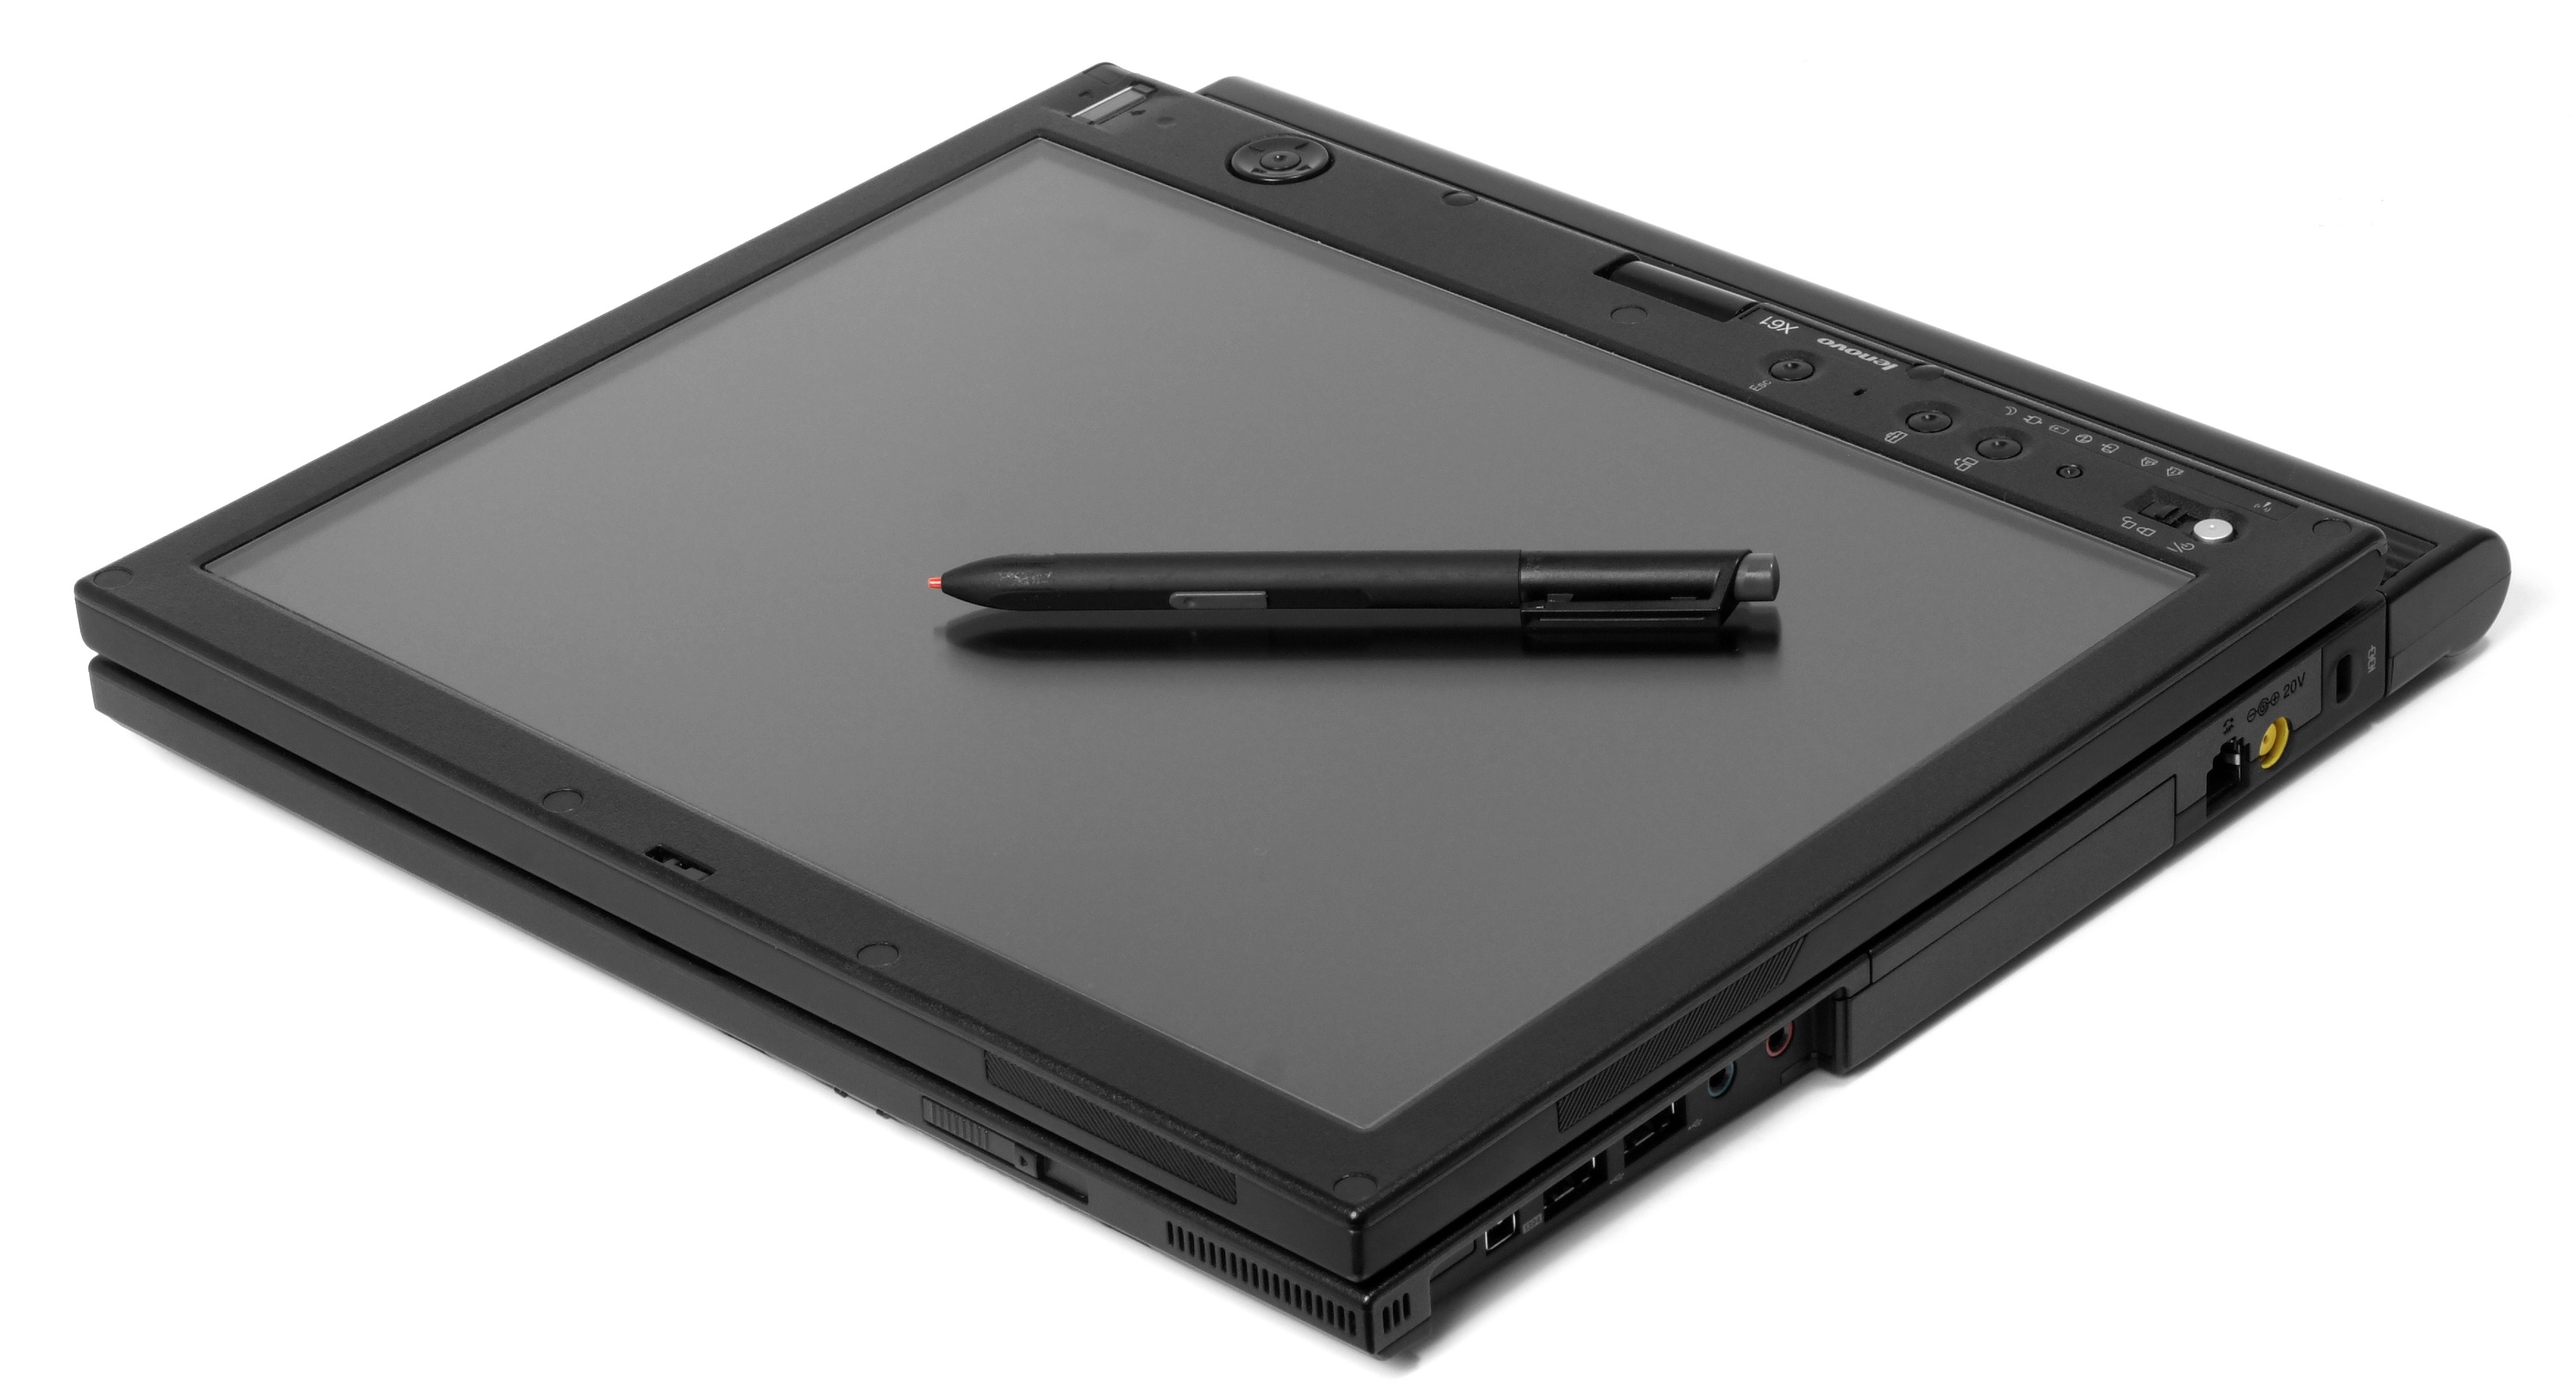
laptop, technology, tablet, gadget, graphics tablet, lenovo, mode, electronic device, x61